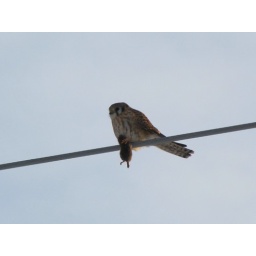
A female Kestrel with a vole that she caught in the same field that some foxes were hunting earlier..